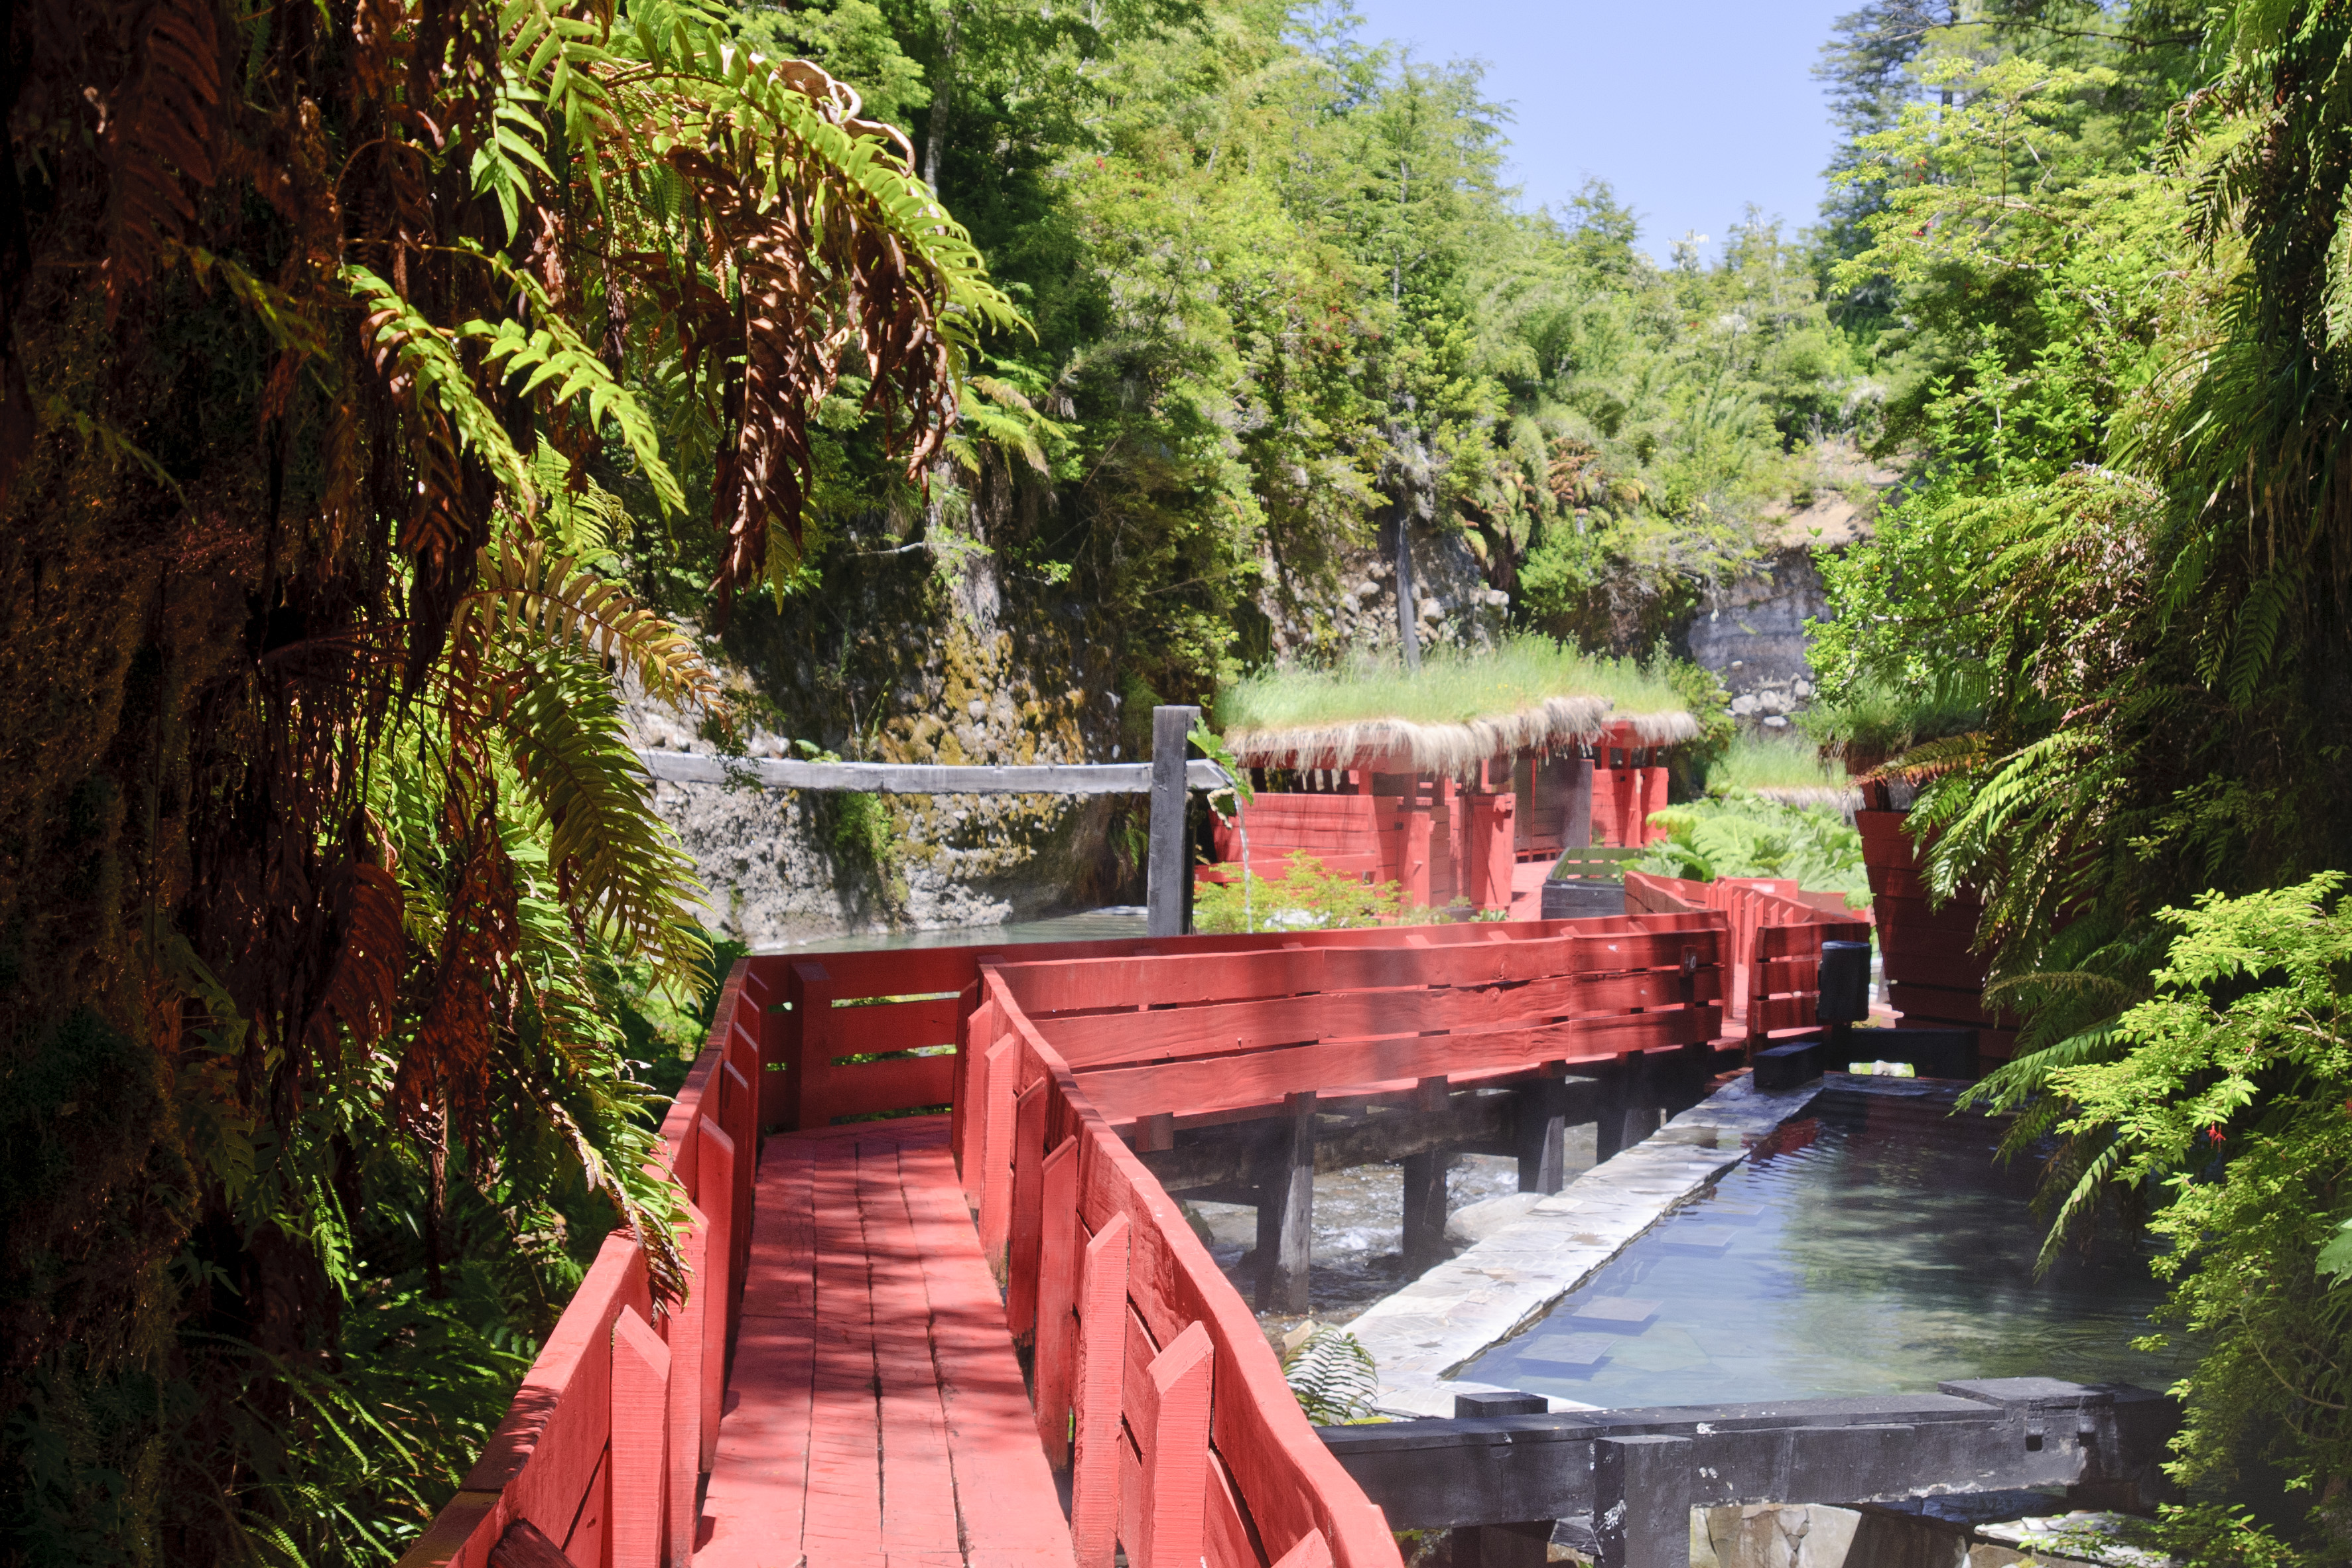
flower, pond, jungle, backyard, nikon, garden, waterway, chile, body of water, d300